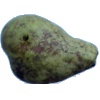
Label: Pear Stone 1